Biela's Comet

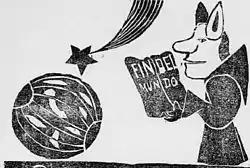
Biela's Comet was the subject of several panics over close approaches to Earth. An 1877 newspaper illustration from Chile, captioned "inevitable impact of the Earth with Comet Biela"

Neither part could be found on their predicted periodic returns in 1859 (in any case an unfavorable return for viewing), 1865, or 1872. However, on November 27, 1872, a brilliant meteor shower (3,000 per hour) was observed radiating from the part of the sky where the comet had been predicted to cross in September 1872. This was the date when Earth intersected the 1839 and 1846 meteoroid streams. These meteors became known as the Andromedids or "Bielids" and it seems apparent that they were produced by the breakup of the comet. The meteors were seen again on subsequent occasions for the rest of the 19th century, but have now faded away, due to gravitational perturbations moving the node outside of Earth's orbit.